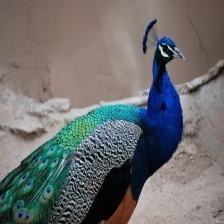
Species: PEACOCK
Scientific name: PAVO CRISTATUS